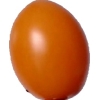
Label: tomato_cherry_orange